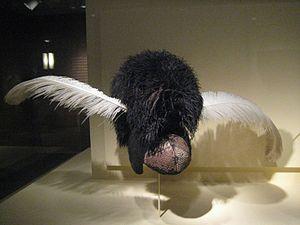
Les Karamojong sont un peuple nilotique d'Afrique de l'Est. Ils forment la majorité de la population vivant dans la région Karamoja au nord-est de l'Ouganda. Elles sont elles-mêmes divisées en plusieurs tribus. Les Karamojong font partie du « Karamoja Cluster » qui regroupe des tribus de pays voisins tels que les Turkana au Kenya, ou d'autres tribus au sud de l'Éthiopie et le Sud-Soudan. Leur activité principale est l'élevage de bovins.